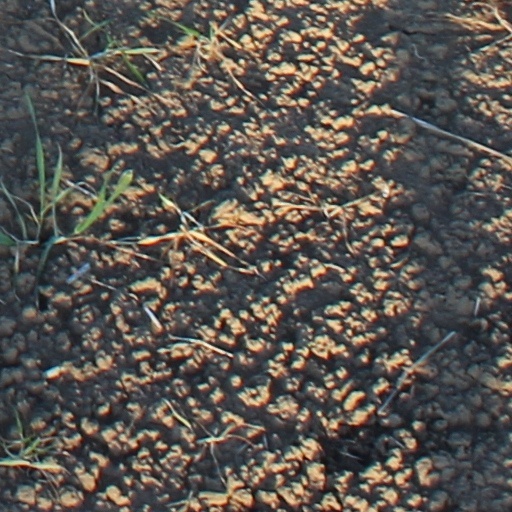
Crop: wheat